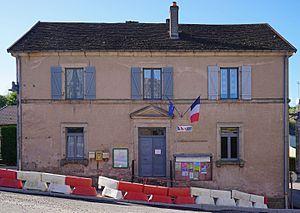
La mairie de Saint-Valbert.
Saint-Valbert est une ancienne commune française située dans le département de la Haute-Saône, en région Bourgogne-Franche-Comté.